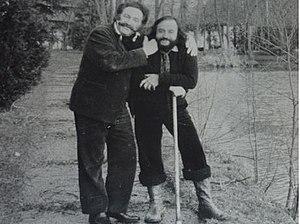
Alain Bourbonnais et Pascal Verbena à Dicy, dans l'Yonne
Alain Bourbonnais, né le 22 juin 1925 à Ainay-le-Château et décédé le 20 juin 1988 à Sens, est un architecte, créateur et collectionneur français.